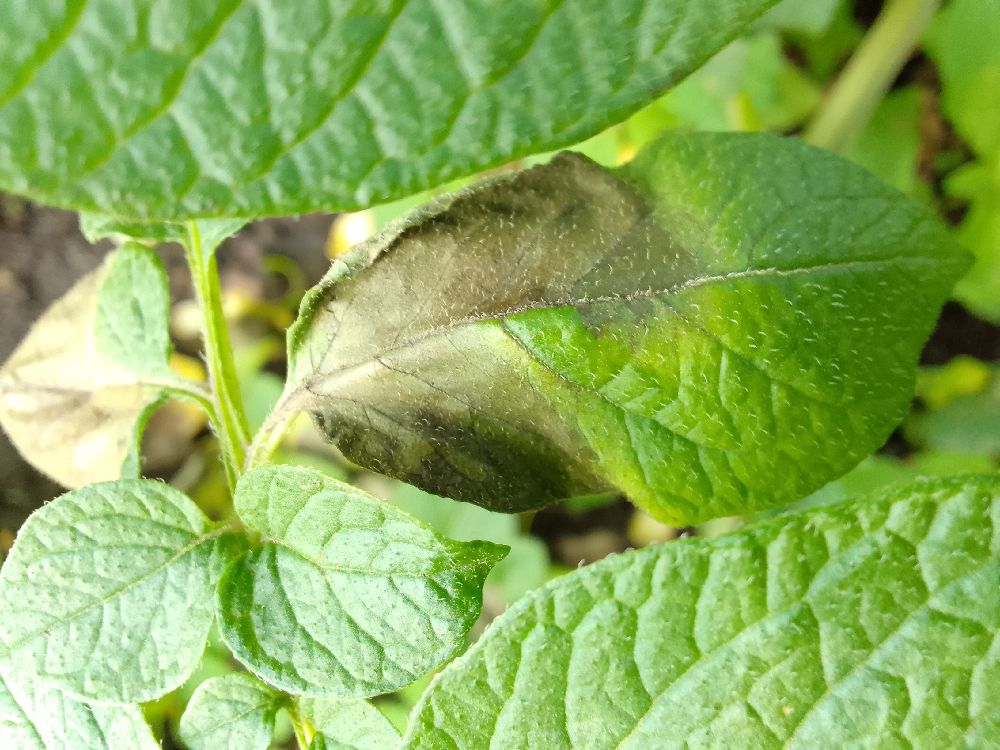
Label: Late blight